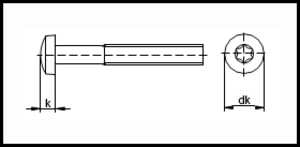
ISO 14583
ISO 14583
ISO 14583
ISO 14583 er en ISO standard for en maskinskrue.